L'Orione

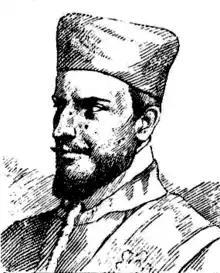
Francesco Cavalli

L'Orione ("Orion") is an opera in three acts and a prologue by the Italian composer Francesco Cavalli with a libretto by . It was first performed at the Royal Palace of Milan, in June 1653 to celebrate the election of Ferdinand IV as King of the Romans. The libretto had originally been written for the Teatro San Moisè, Venice, in 1642. "Orione" was revived in Santa Fe, New Mexico, in 1983 by the conductor and musicologist Raymond Leppard.